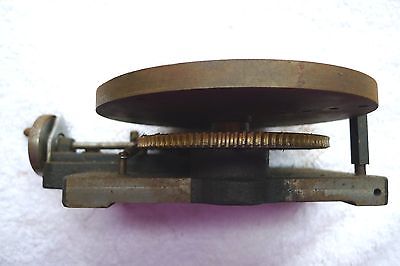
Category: table